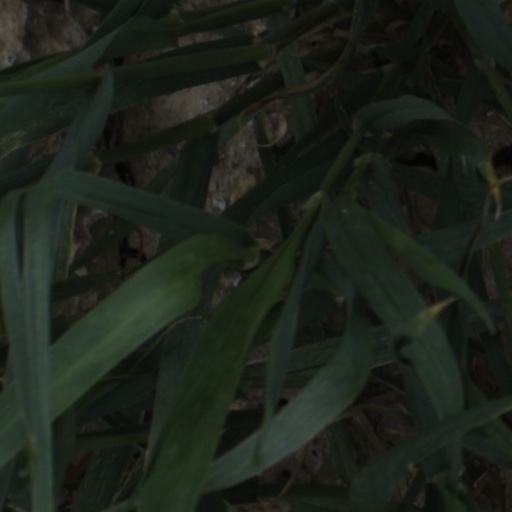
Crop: wheat